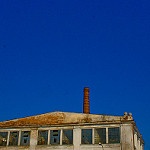
Label: buildings